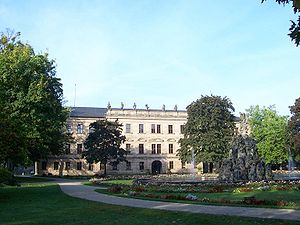
Friedrich-Alexander-Universität Erlangen-Nürnberg
Schloss Erlangen, der rummer en stor del af universitetets administration.
Friedrich-Alexander-Universität Erlangen-Nürnberg, forkortet FAU, er et tysk universitet med campusser i Erlangen og Nürnberg i delstaten Bayern. Med sine 11 fakuluteter, 91 instiutter, 265 professorer og 25.855 studerende er det delstatens næststørste universitet. Campusset i Erlangen er suverænt størst med to ud af tre studerende og ni af de 11 fakulteter.